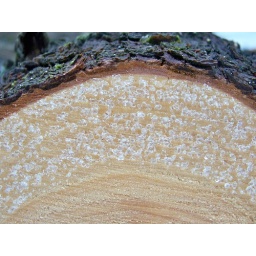
Pine tree cut on the rails to trails system near our house